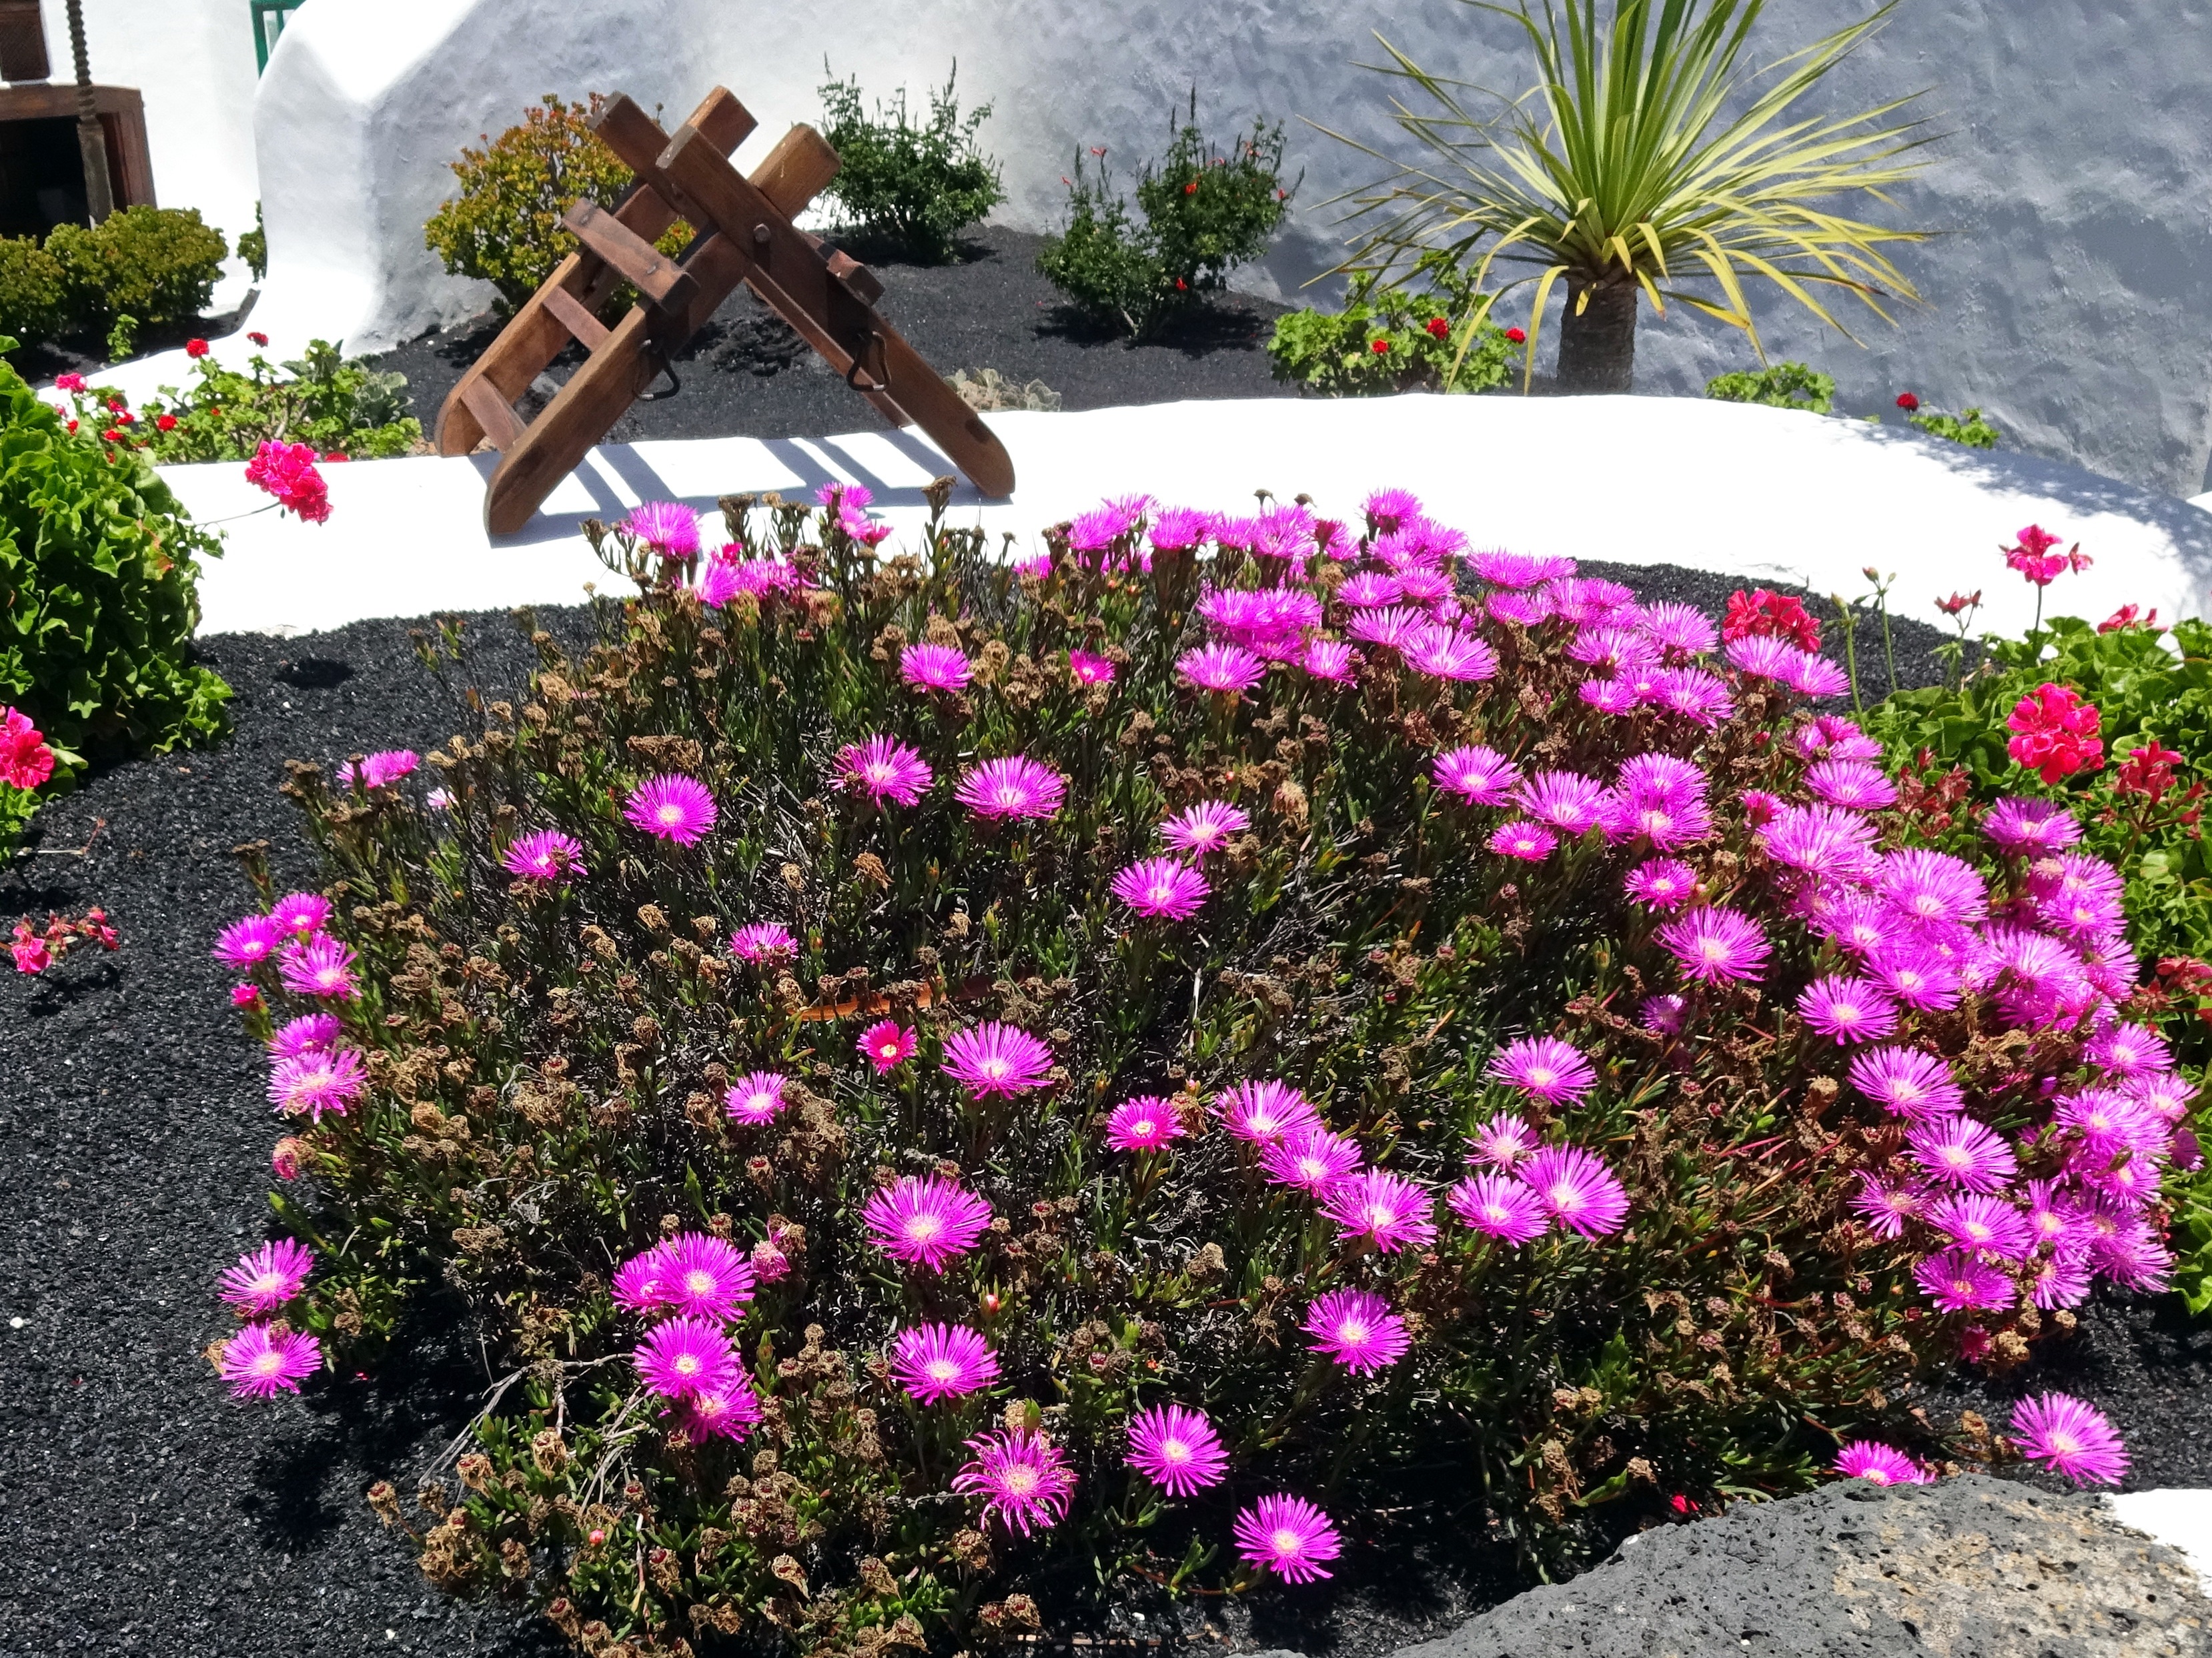
plant, lawn, flower, botany, garden, flora, purple flowers, massif, shrub, parterre, yard, purple flower, floristry, sedum, canary, flowering plant, annual plant, land plant